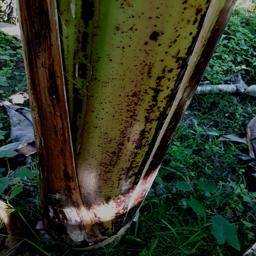
Label: PSEUDOSTEM WEEVIL